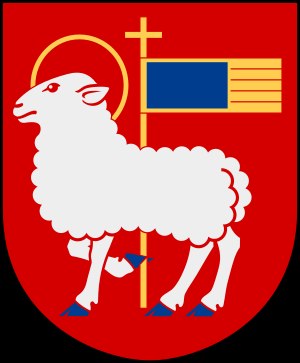
Visby Stift
Visby Stifts våben
Visby Stift er et stift i Svenska kyrkan i Sverige. Stiftet dækker øen Gotland, og har i dag 3 provstier inddelt i 64 sogne. Siden november 2002 har Svenska kyrkan i udlandet, med omkring 40 sogne, hørt under Visby Stift. Visby Stift var et dansk stift indtil Brømsebro-freden i 1645.